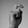
ASL letter: X